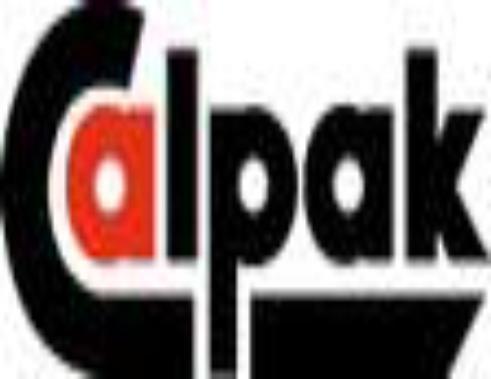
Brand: calpak
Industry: Others